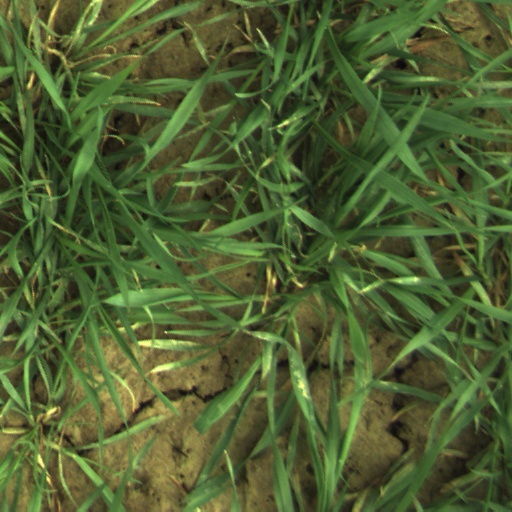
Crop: wheat